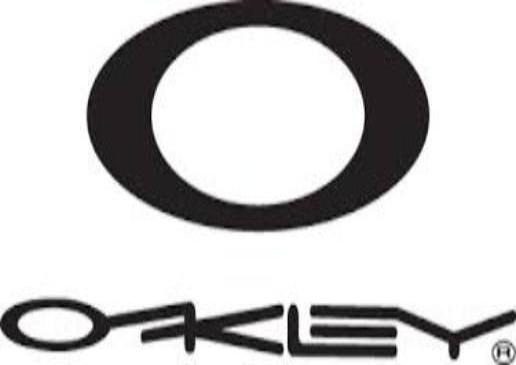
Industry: Sports